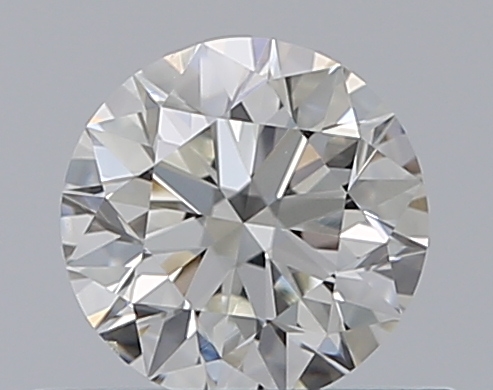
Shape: round
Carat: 0.5
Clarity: VS2
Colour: I
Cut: EX
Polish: EX
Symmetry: VG
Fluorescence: F
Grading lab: GIA
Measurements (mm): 5.03 x 5.06 x 3.17